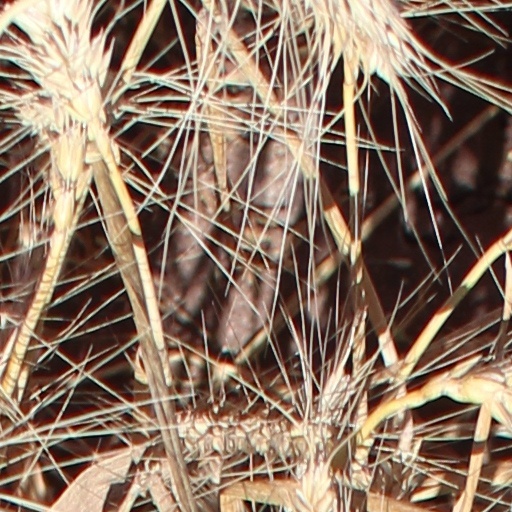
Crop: wheat